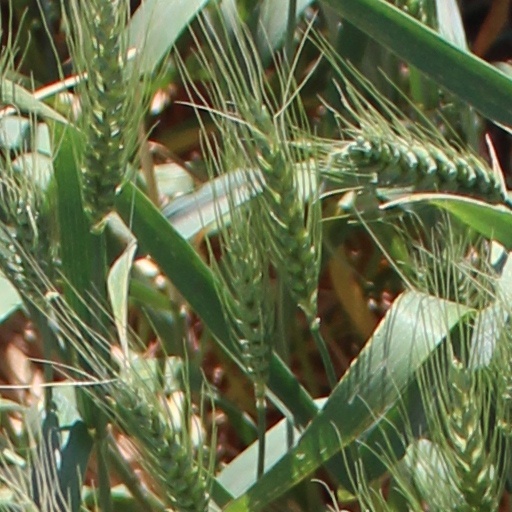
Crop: wheat